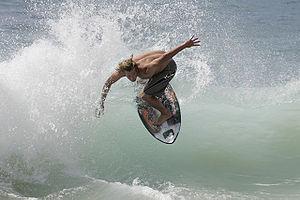
Le surf est une pratique physique de glisse sur les vagues, au bord de l'océan. Au sens ancien ou au sens général, le surf englobe toutes les pratiques dans les vagues, sans restriction d'une posture ou du type de flotteur.
Le skimboard est un sport de glisse qui consiste à surfer sur une vague en se lançant de la plage. Le nom vient du verbe anglais to skim et de board, comme dans surfboard, un skimboard est donc littéralement une « planche à frôler/écumer » car elle plane au ras de l'eau.